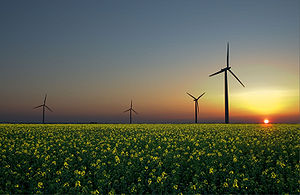
Vedvarende energi
Den synkende sol over denne tyske rapsmark er både drivkraften bag vinden som får møllerne til at lave strøm og fotosyntesen som får rapsen til at gro, så der kan høstes rapsfrø til biodiesel.
Vedvarende energi er energi som kommer fra vedvarende kilder, altså kilder som inden for et menneskes levetid er uudtømmelige, såsom sollys, vind, nedbør, tidevand, bølger og jordvarme, det sidste også kaldet geotermisk energi. Vedvarende energi anvendes især på fire områder: elproduktion, fjernvarme, transport og energiforsyning i afsides egne, hvor der ikke er forsyningslinjer.